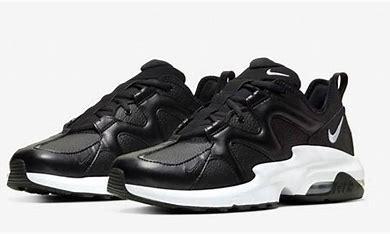
Brand: Nike
Model: Air Max Graviton